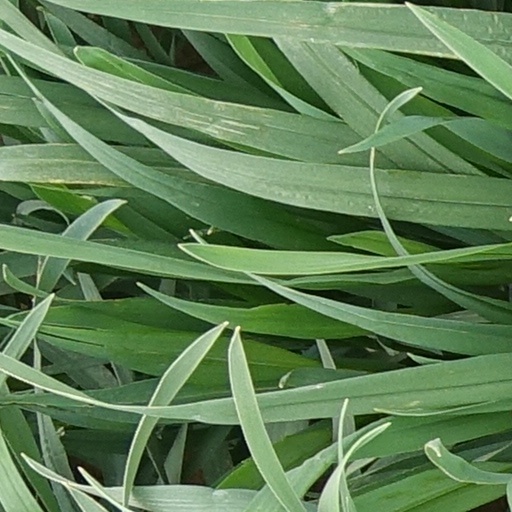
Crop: wheat